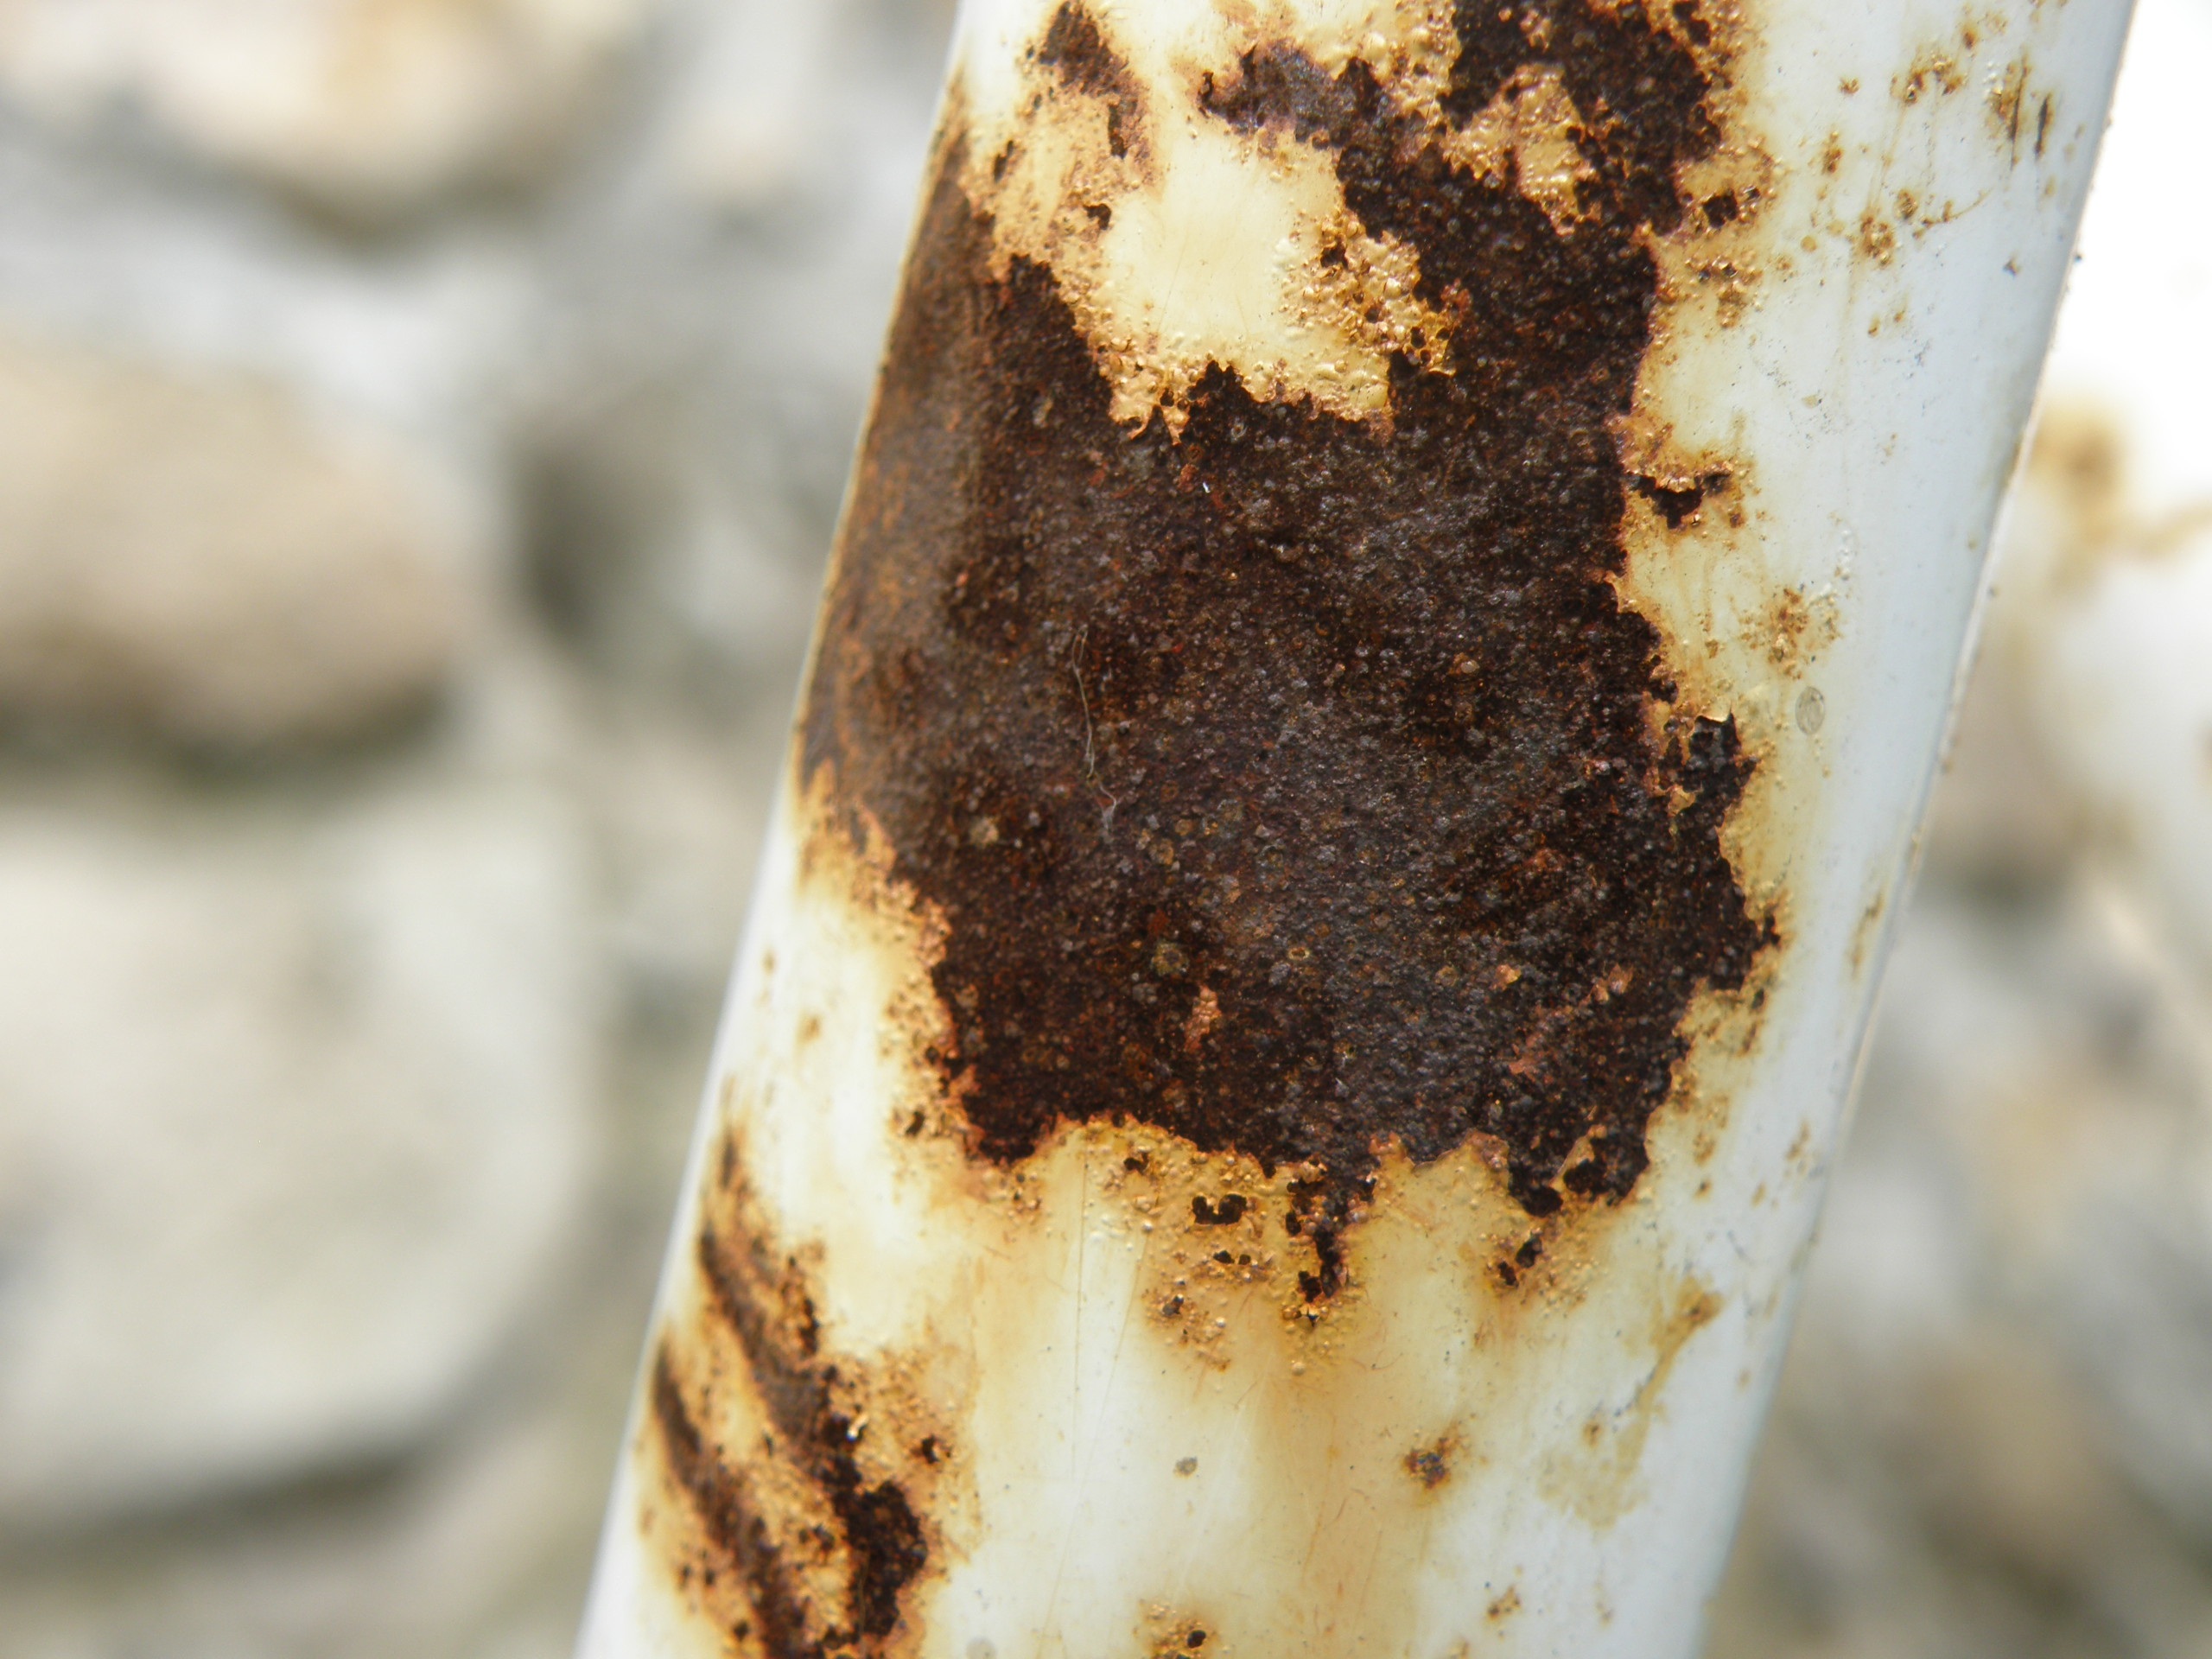
rust, food, produce, metal, chocolate, baking, cookie, ice cream, dessert, close up, coconut, iron, baked goods, macro photography, flavor, rusting, milkshake, snack food, cookies and crackers